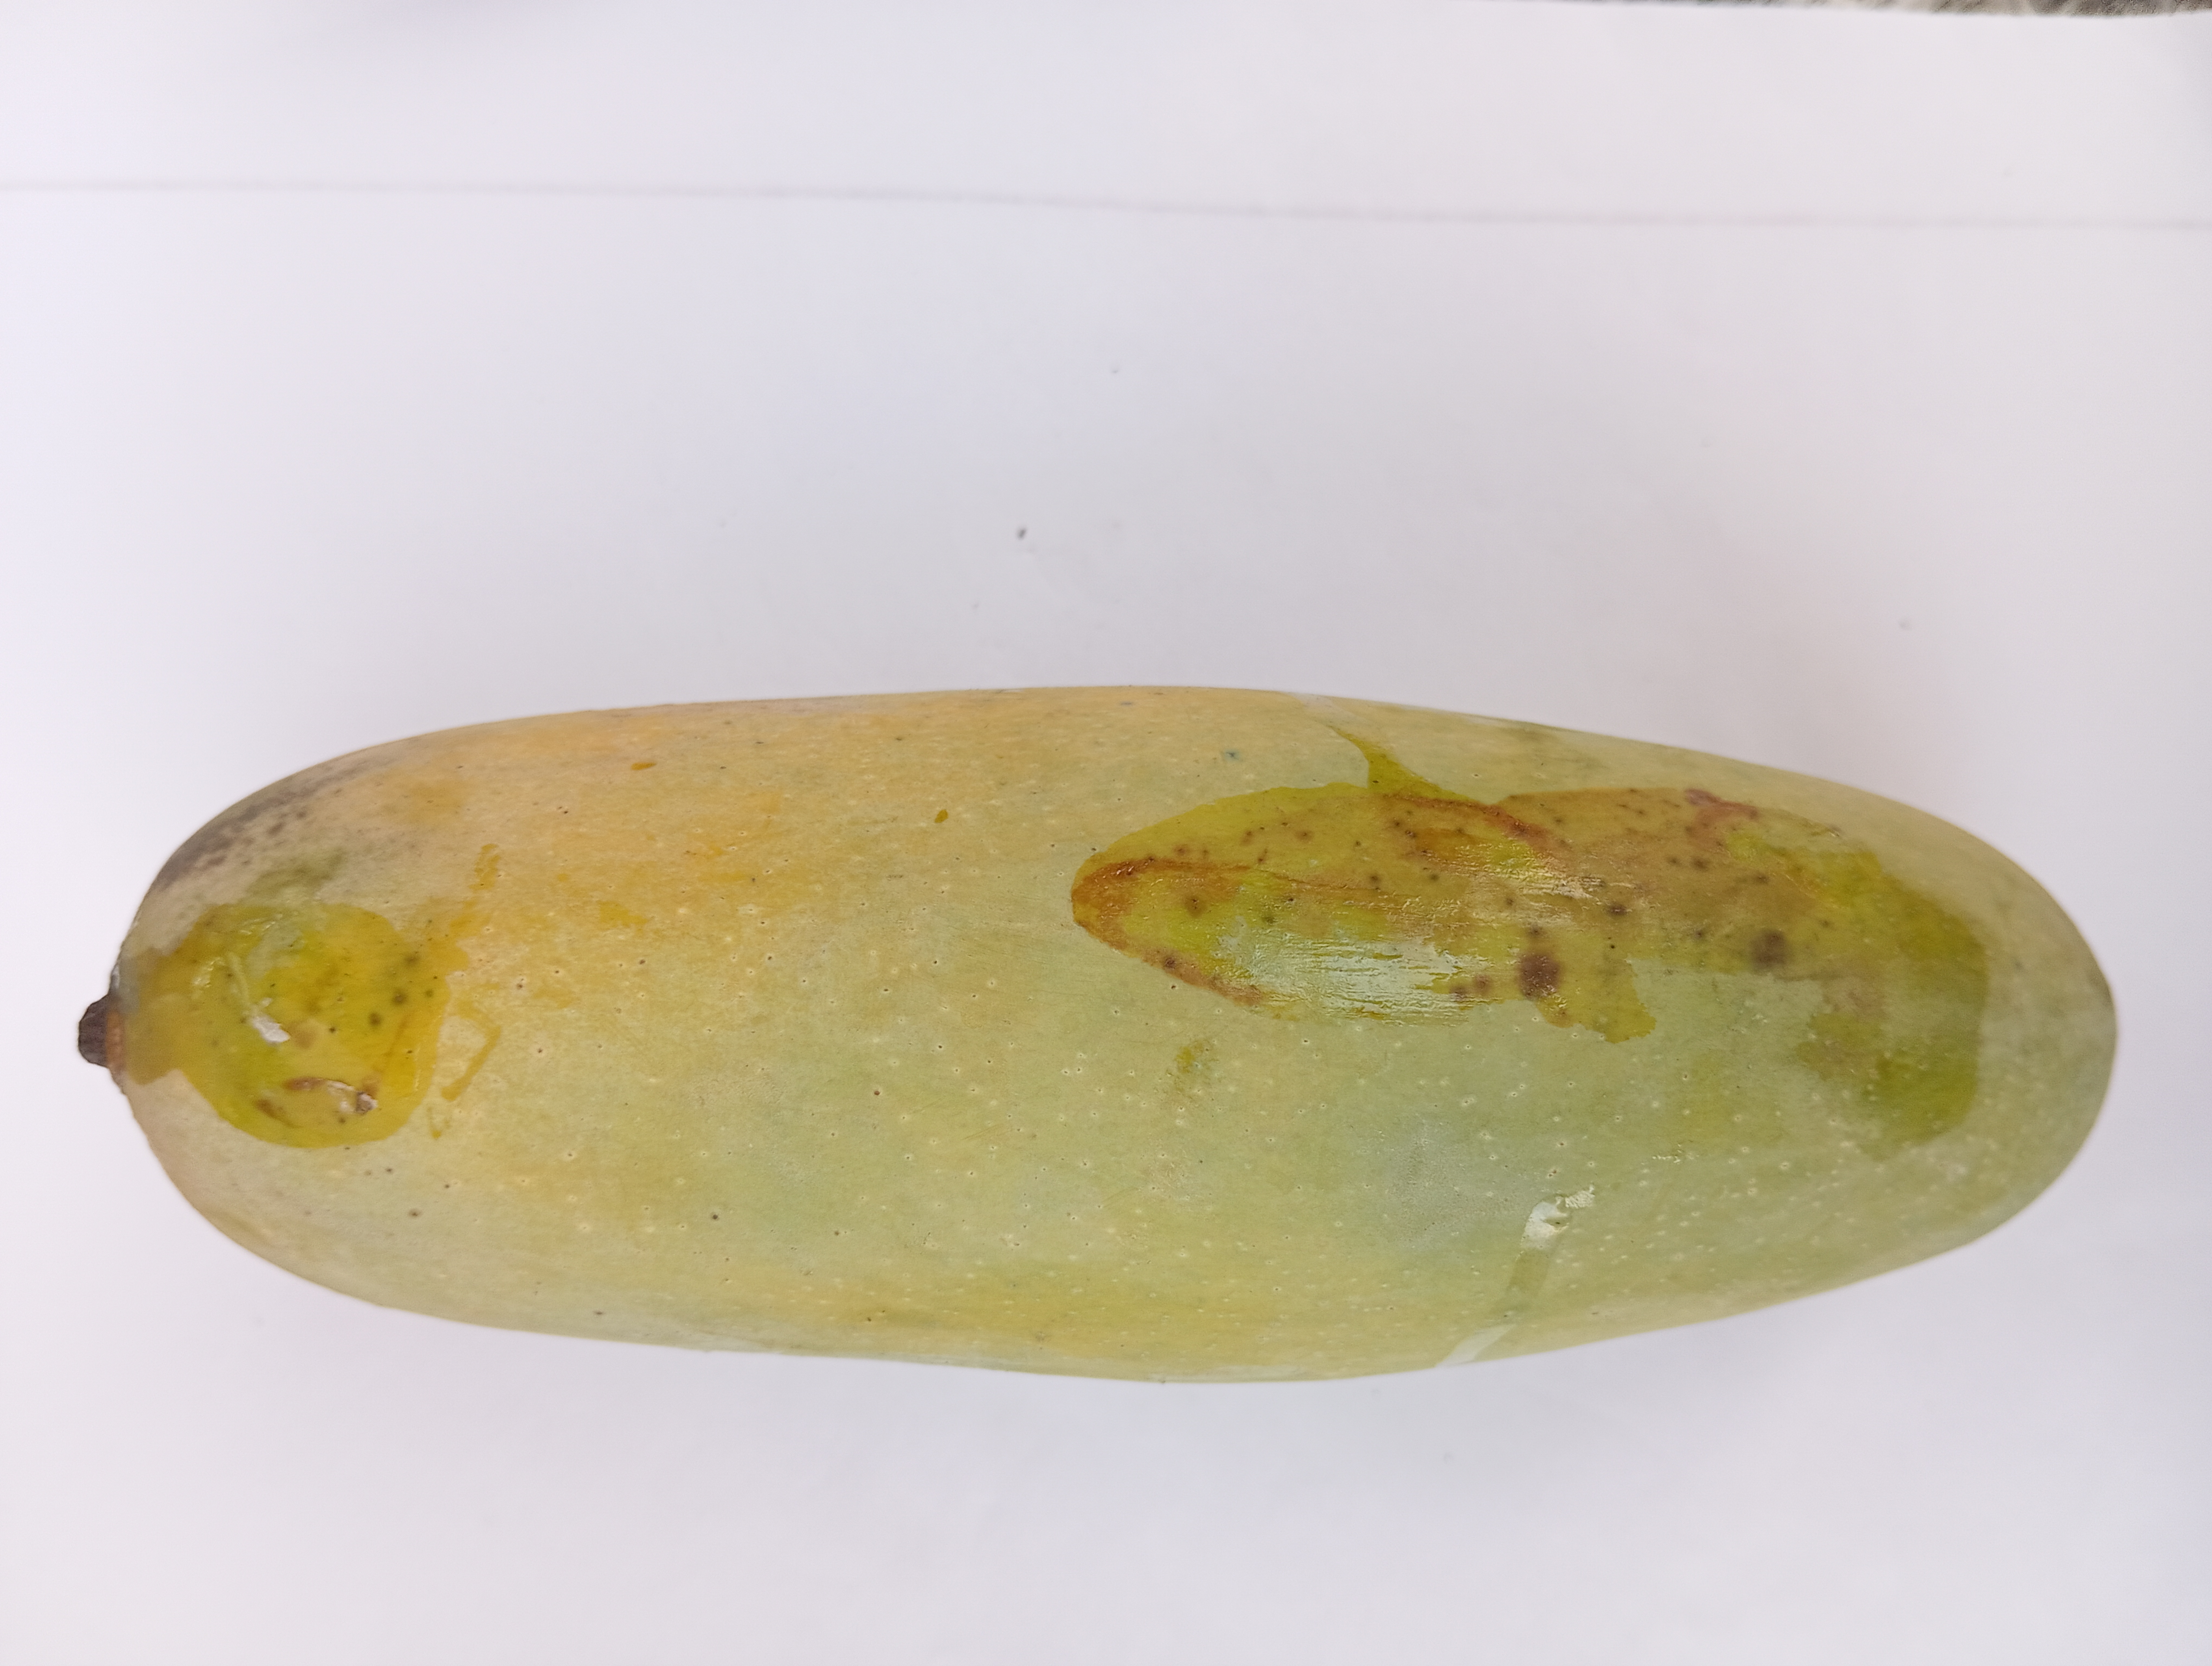
Mango variety: Banana